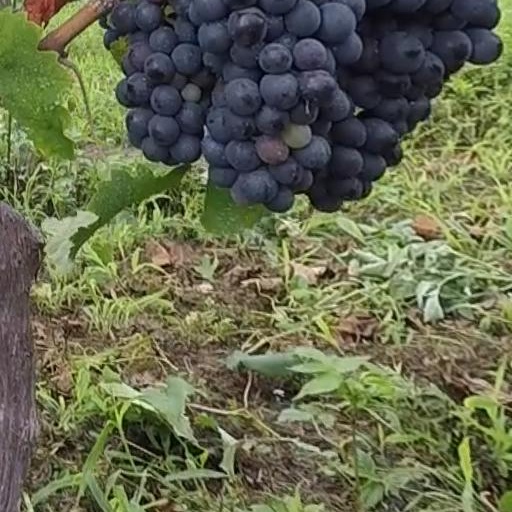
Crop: grape